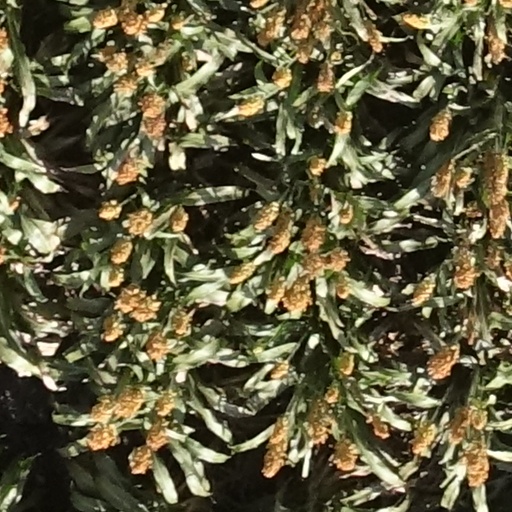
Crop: sorghum